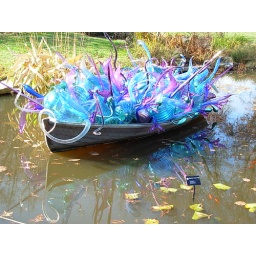
glass in the boat